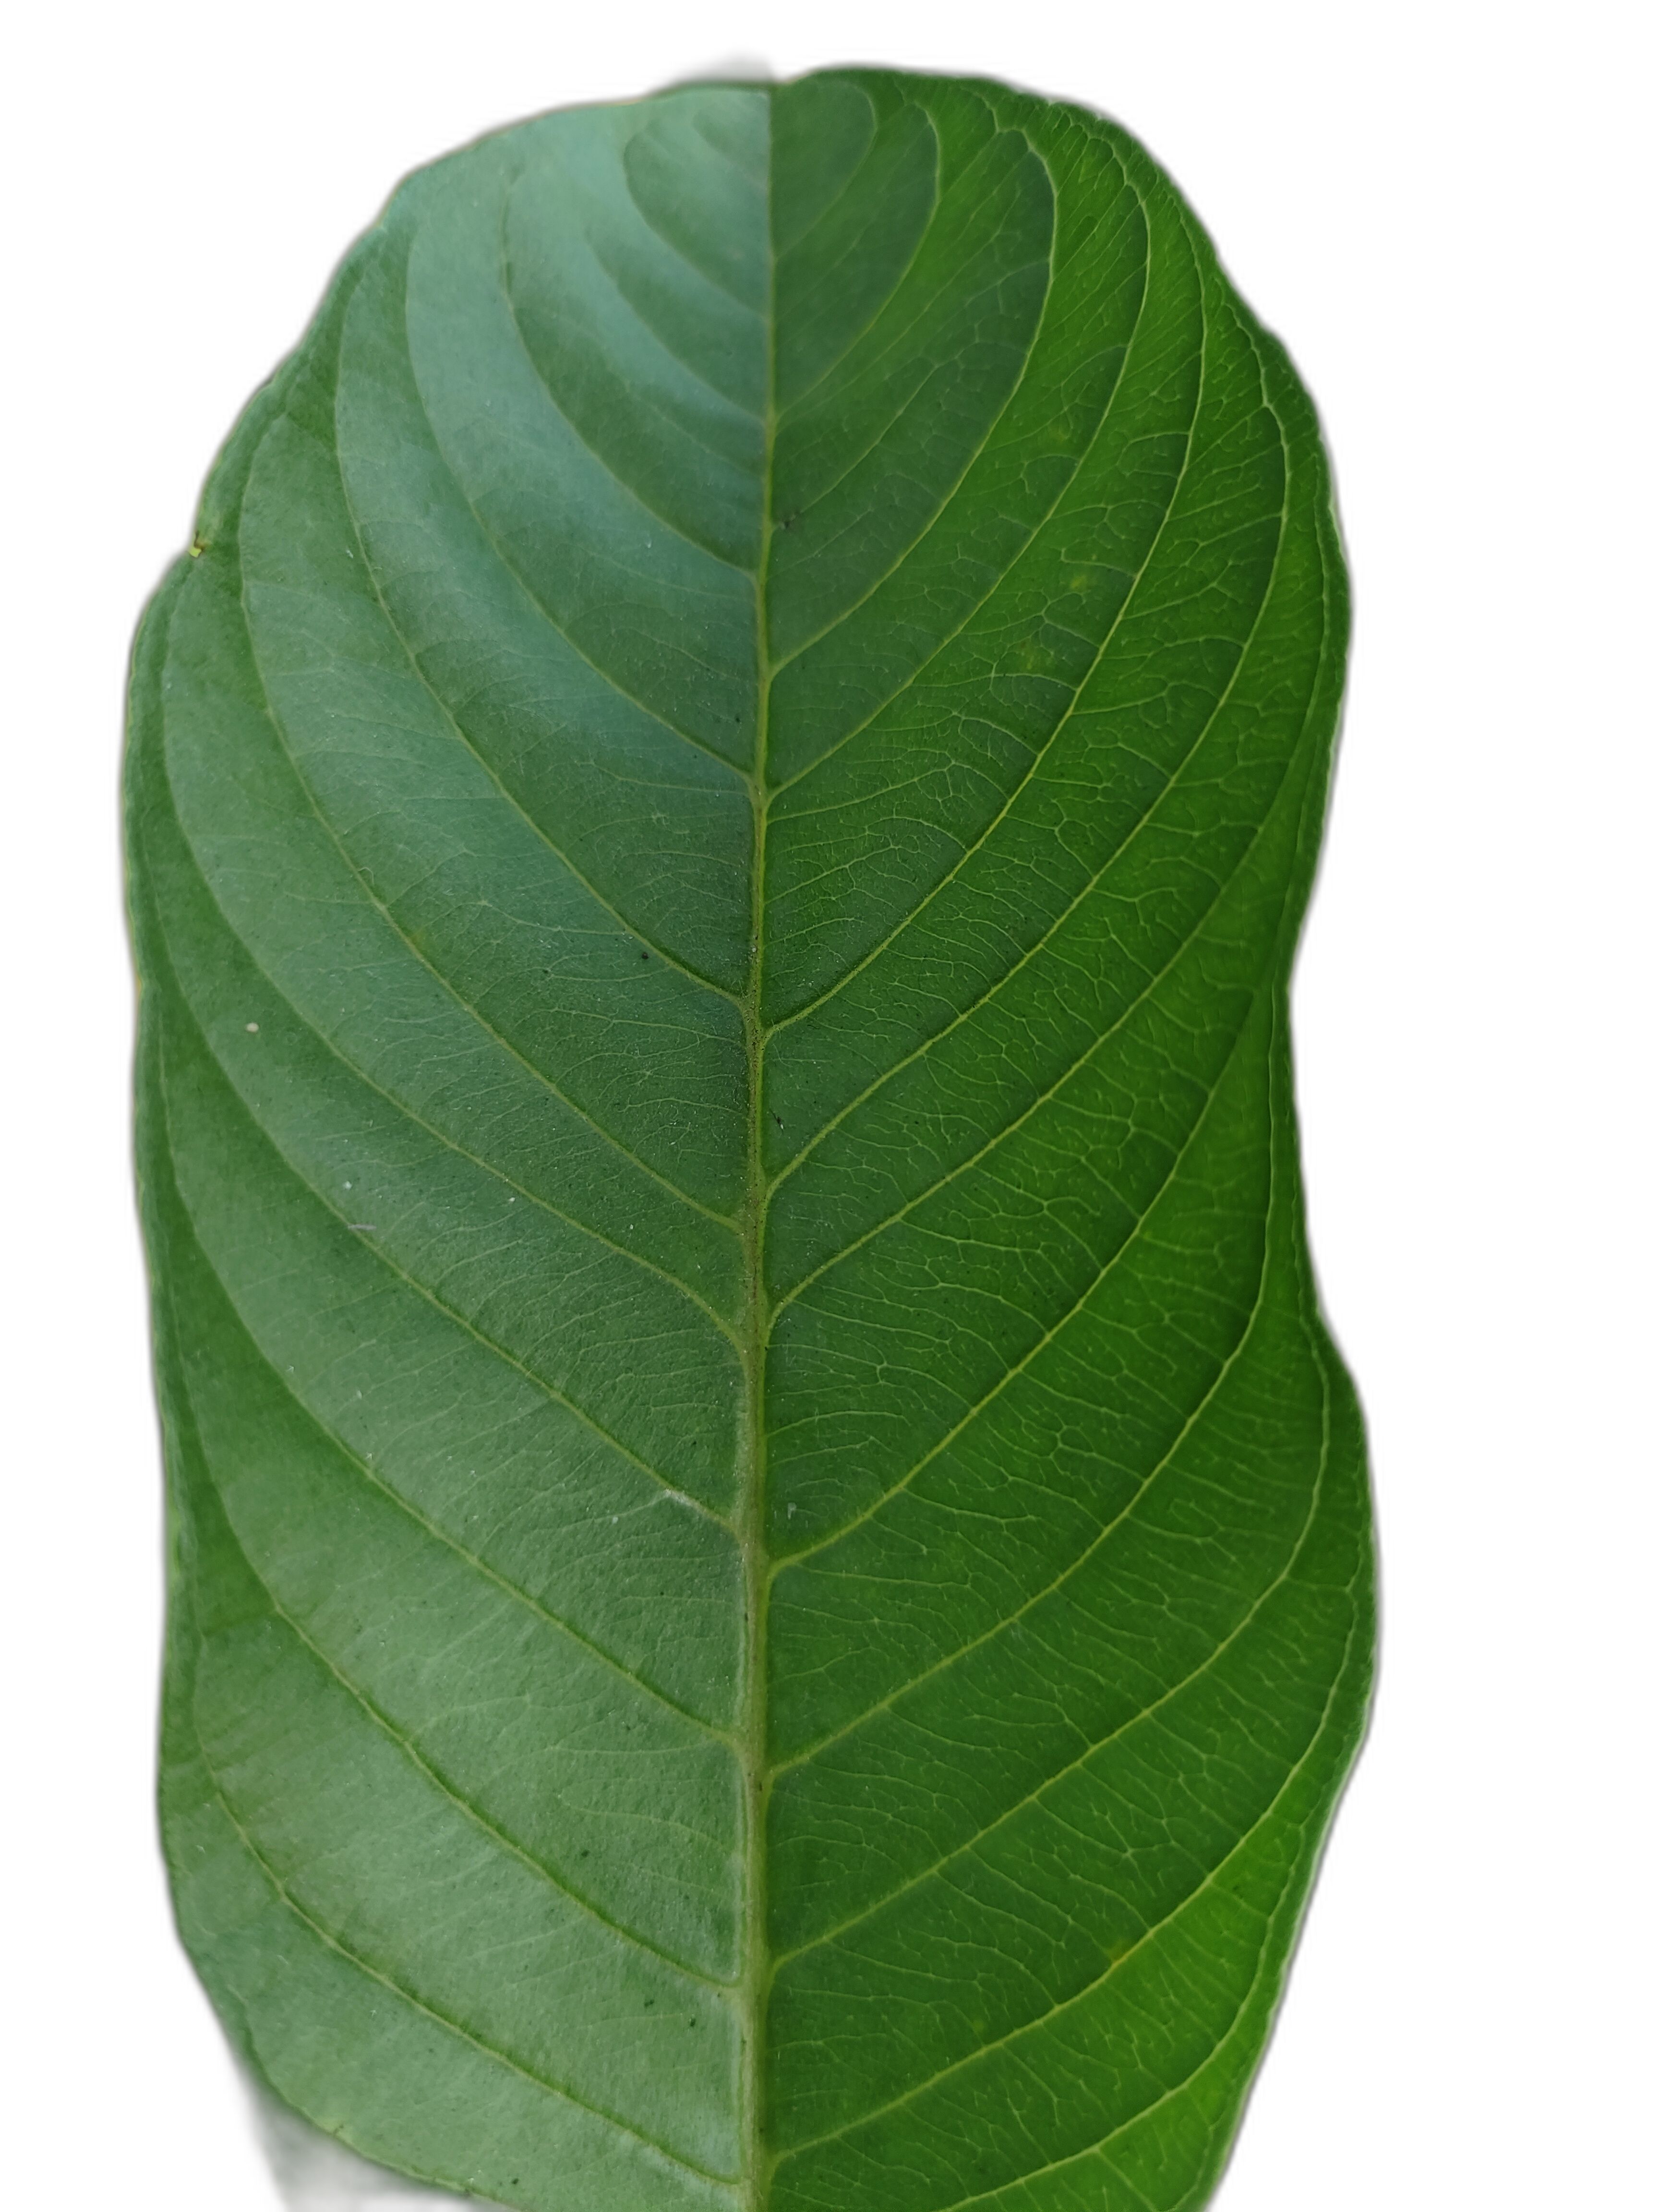
Plant part: leaf
Disease: Healthy